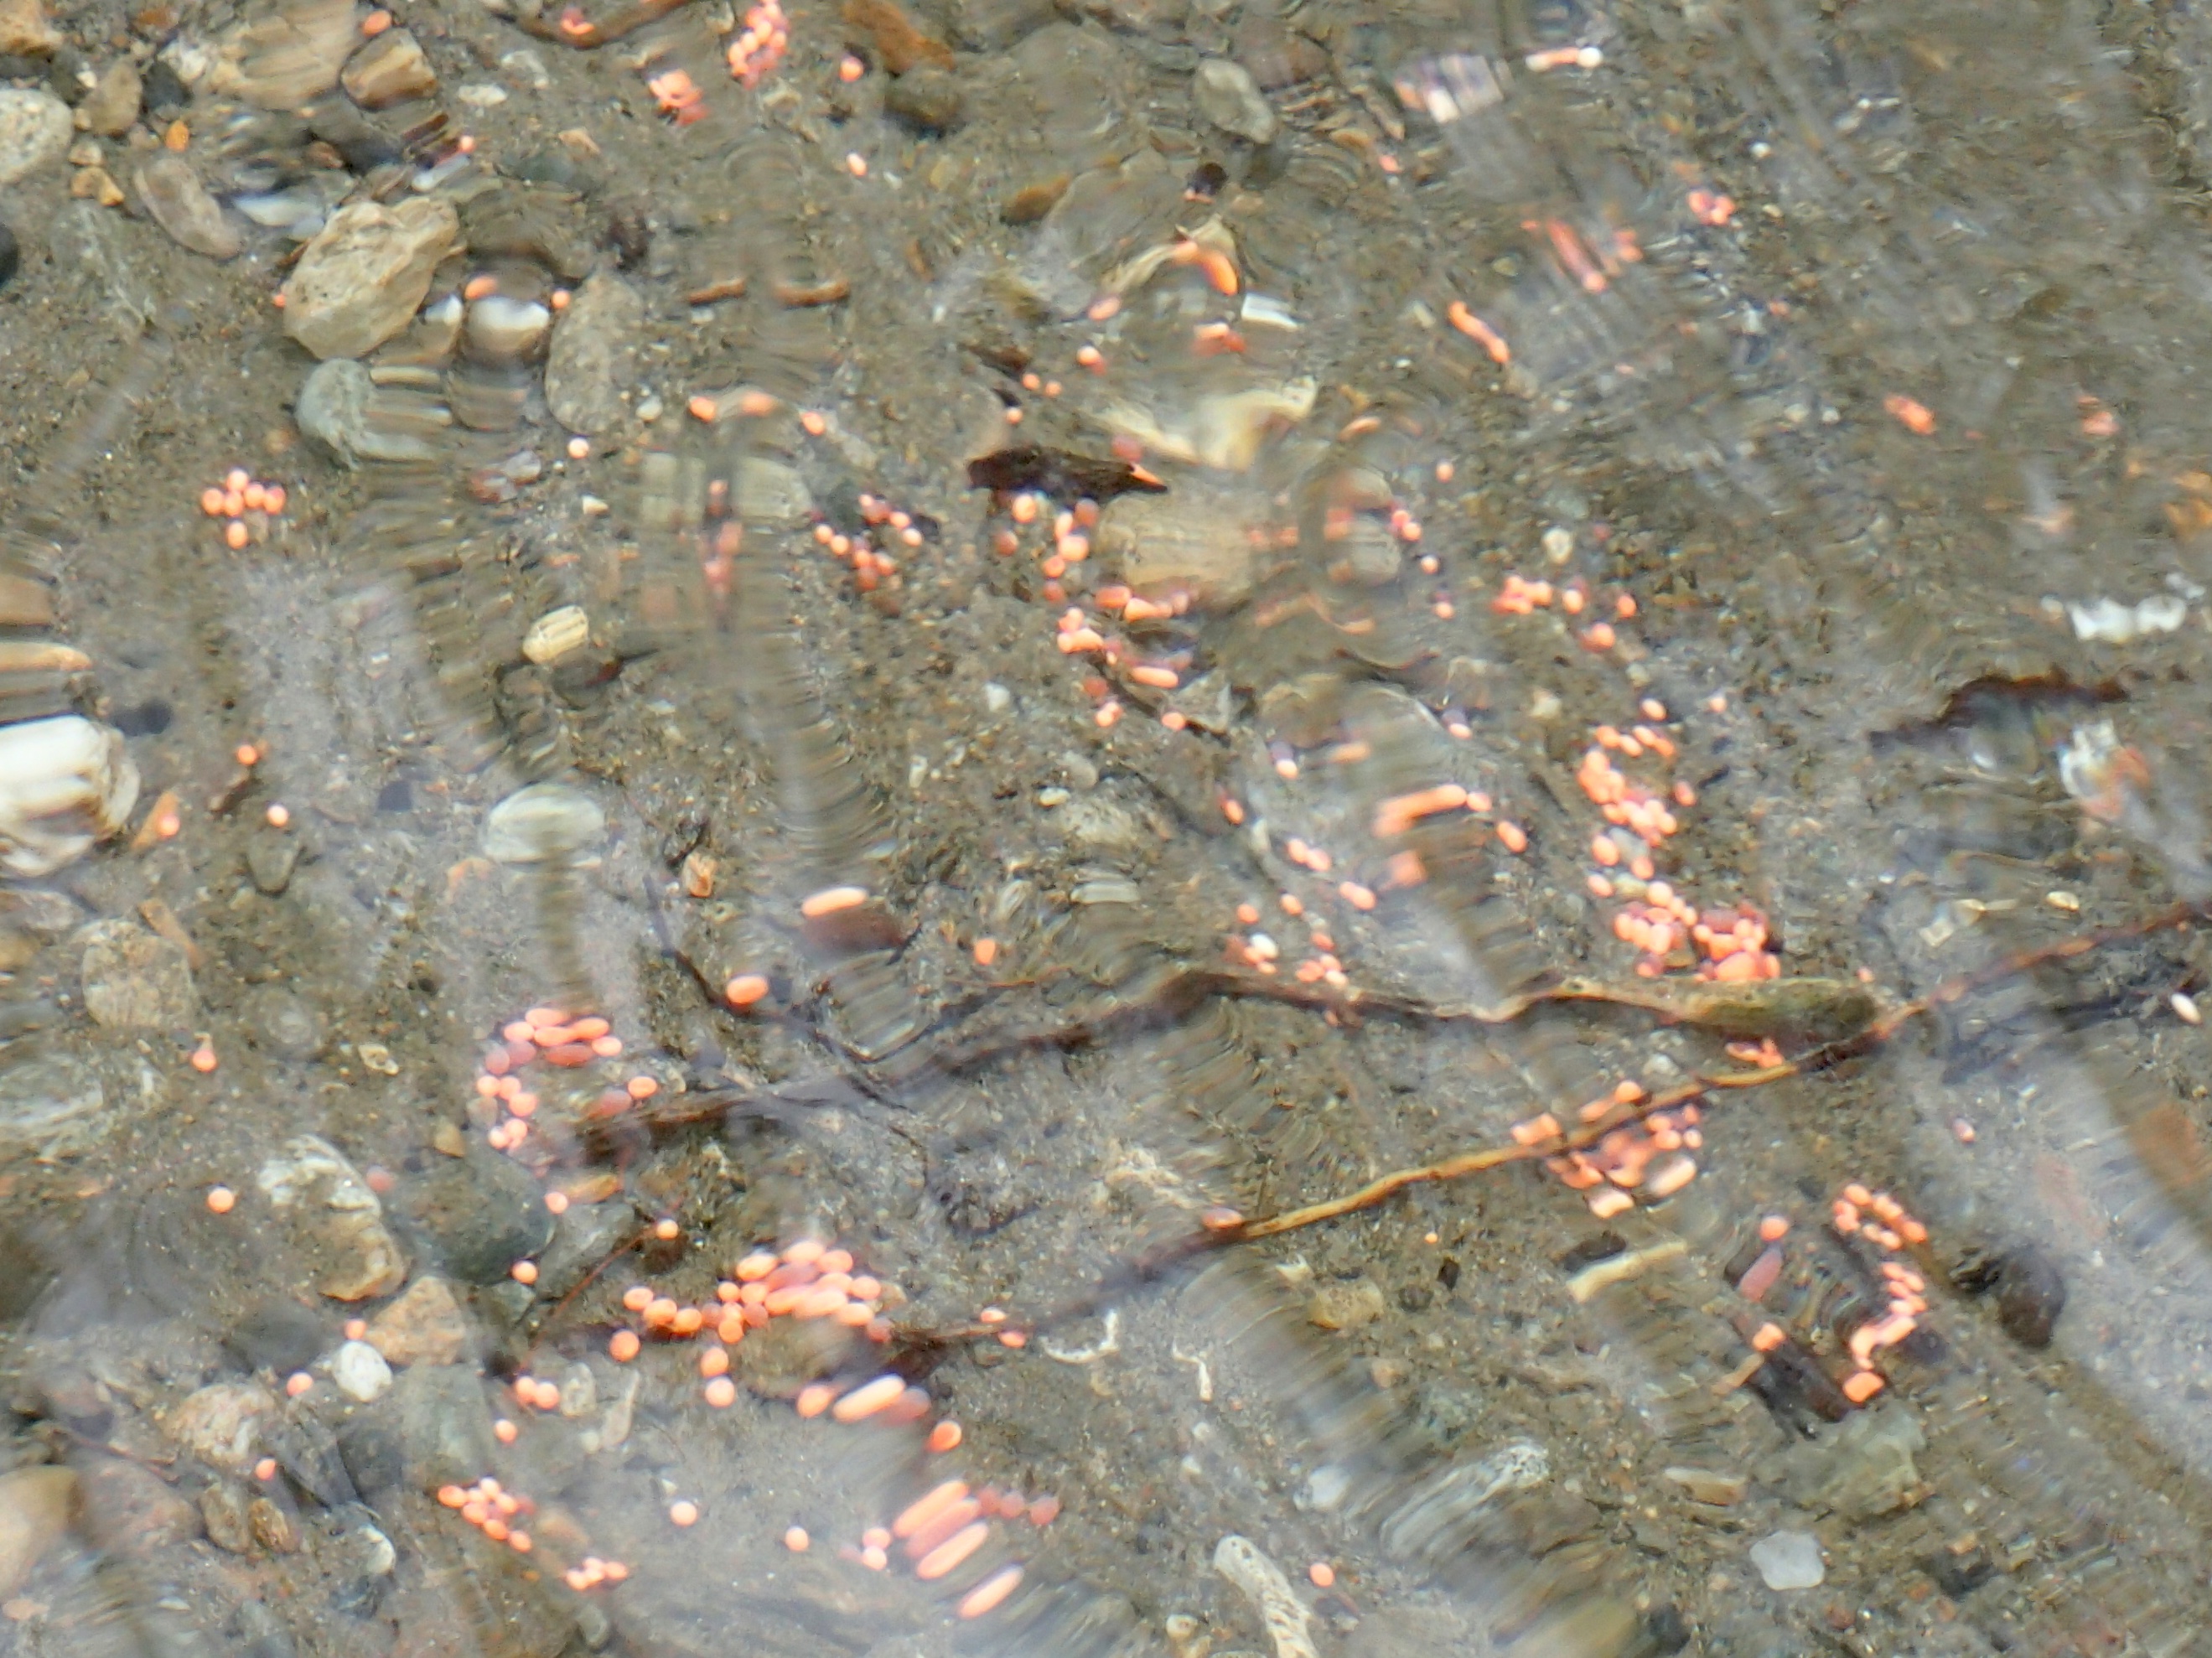
leaf, wildlife, invertebrate, marine biology